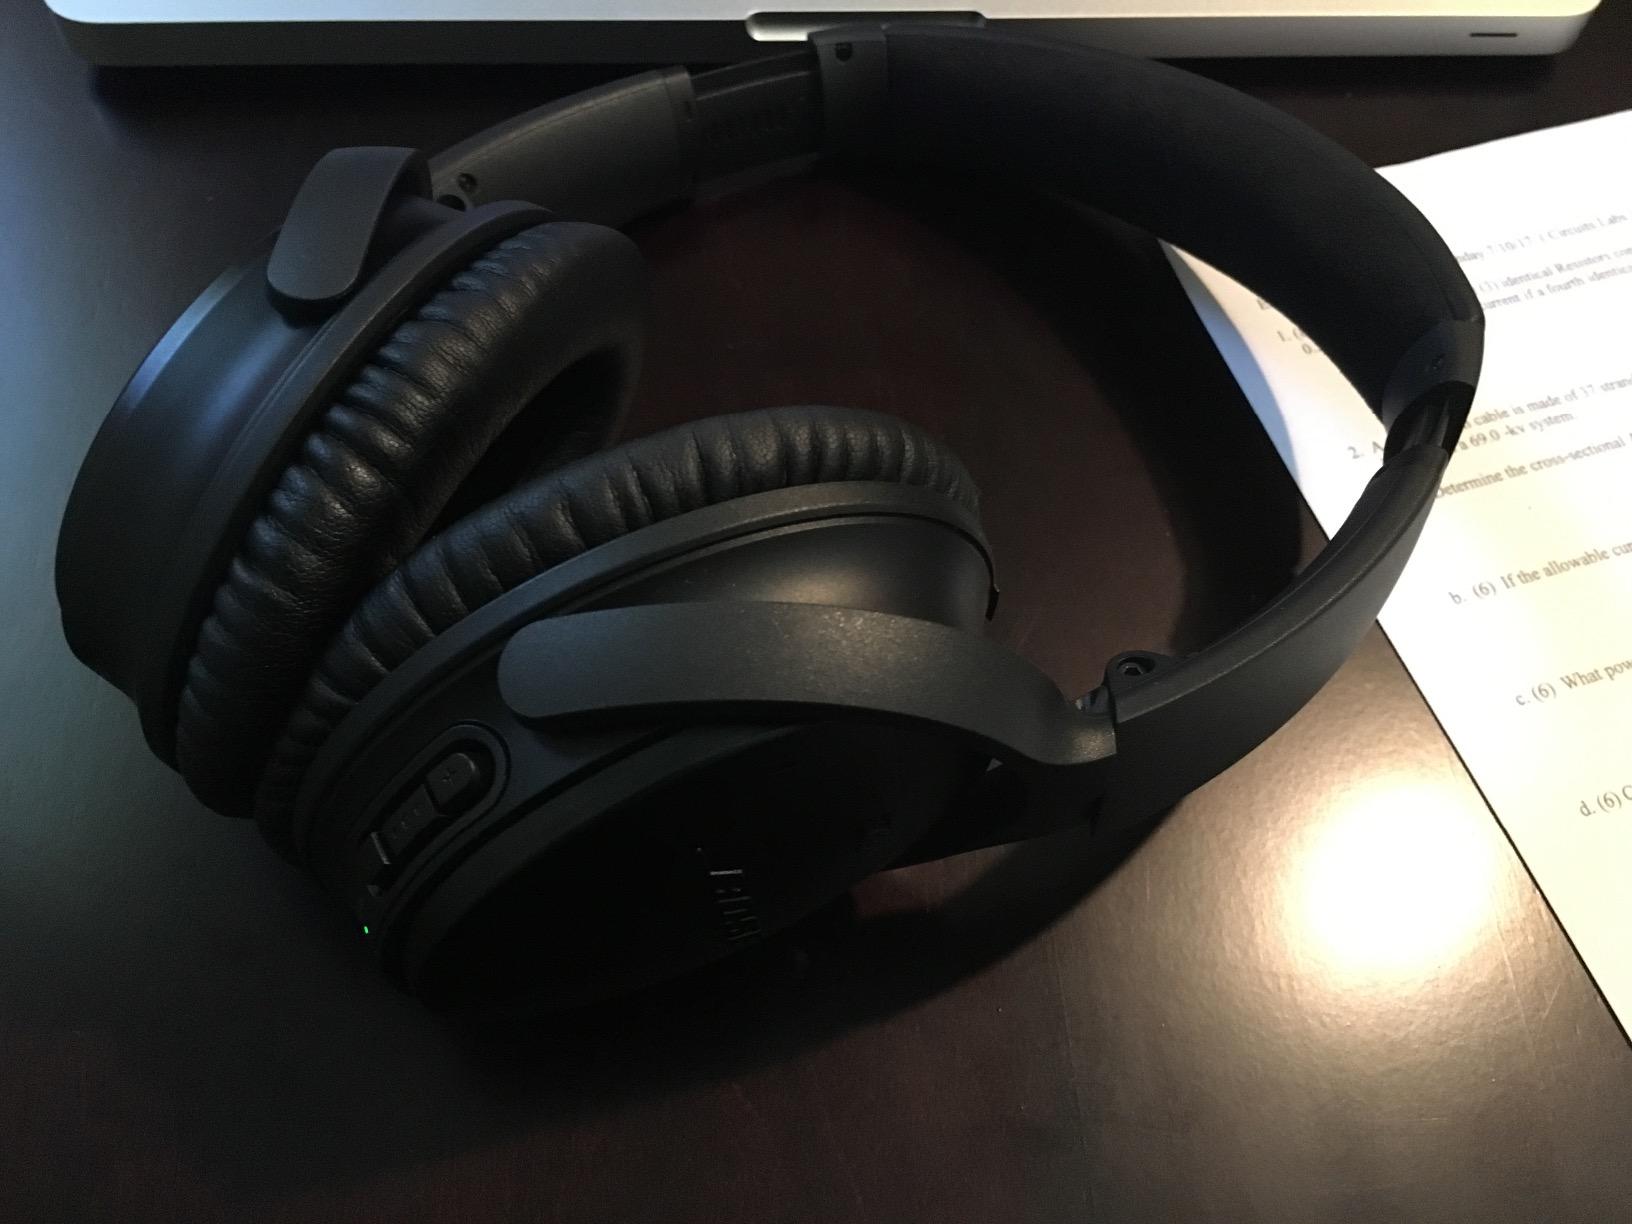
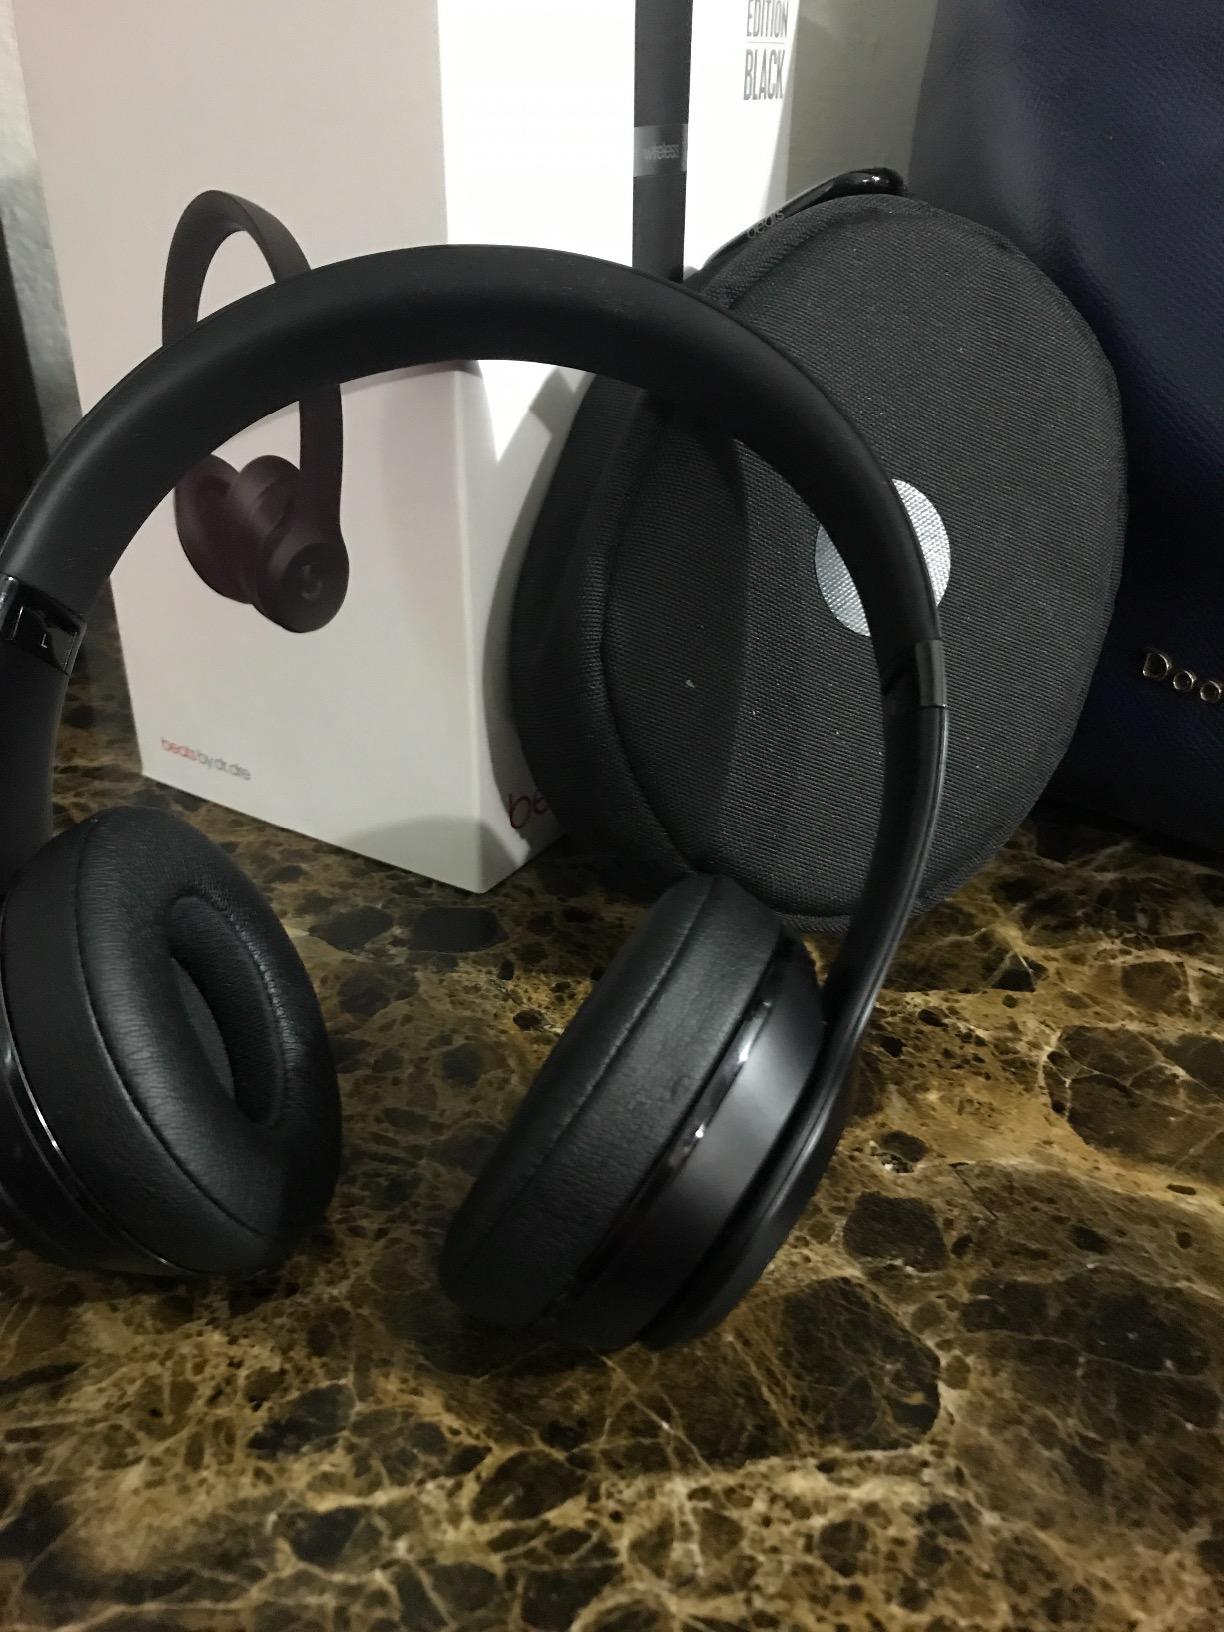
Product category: headphones
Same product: no